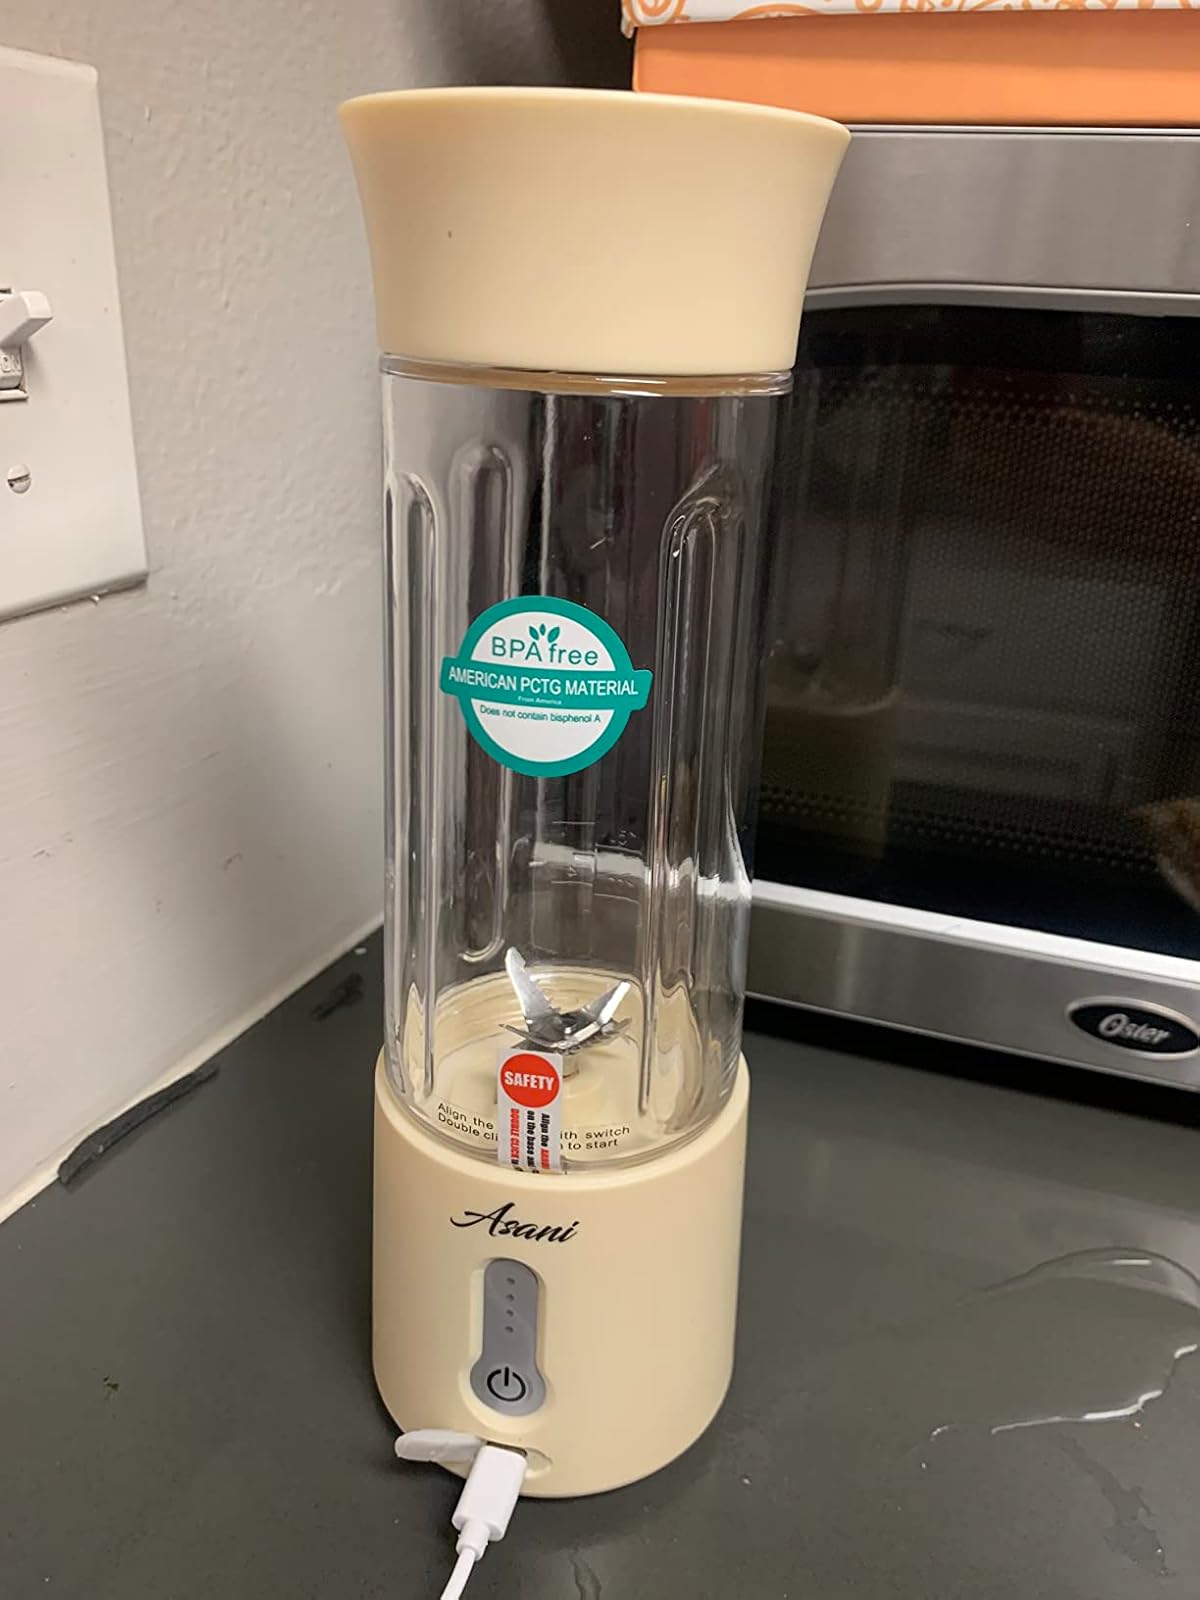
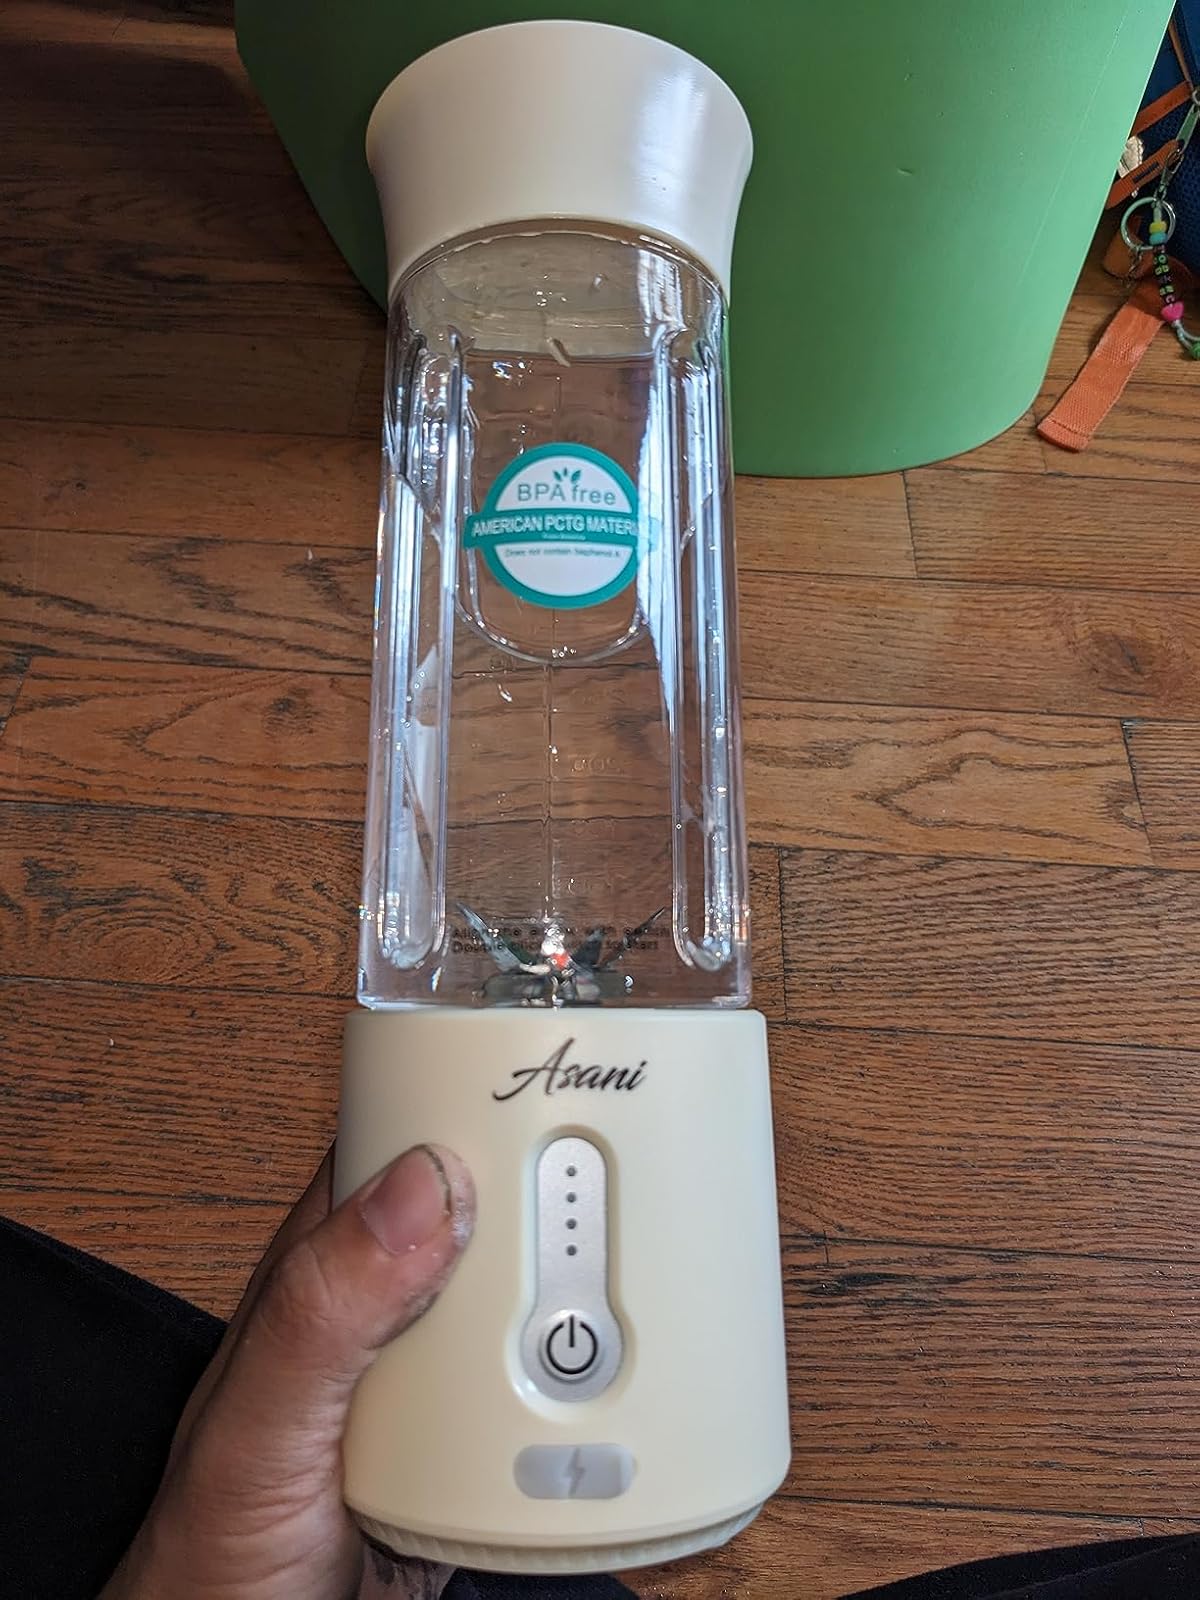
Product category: items_blender
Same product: yes